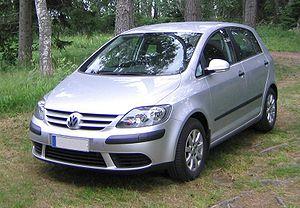
Le Golf Plus est une automobile du constructeur allemand Volkswagen commercialisée de 2005 à 2014. C'est un monospace compact, il se positionne entre la Golf et le Touran.
Le groupe Volkswagen a depuis les années 1970, développé une série de plateformes partagés par ces diverses marques.